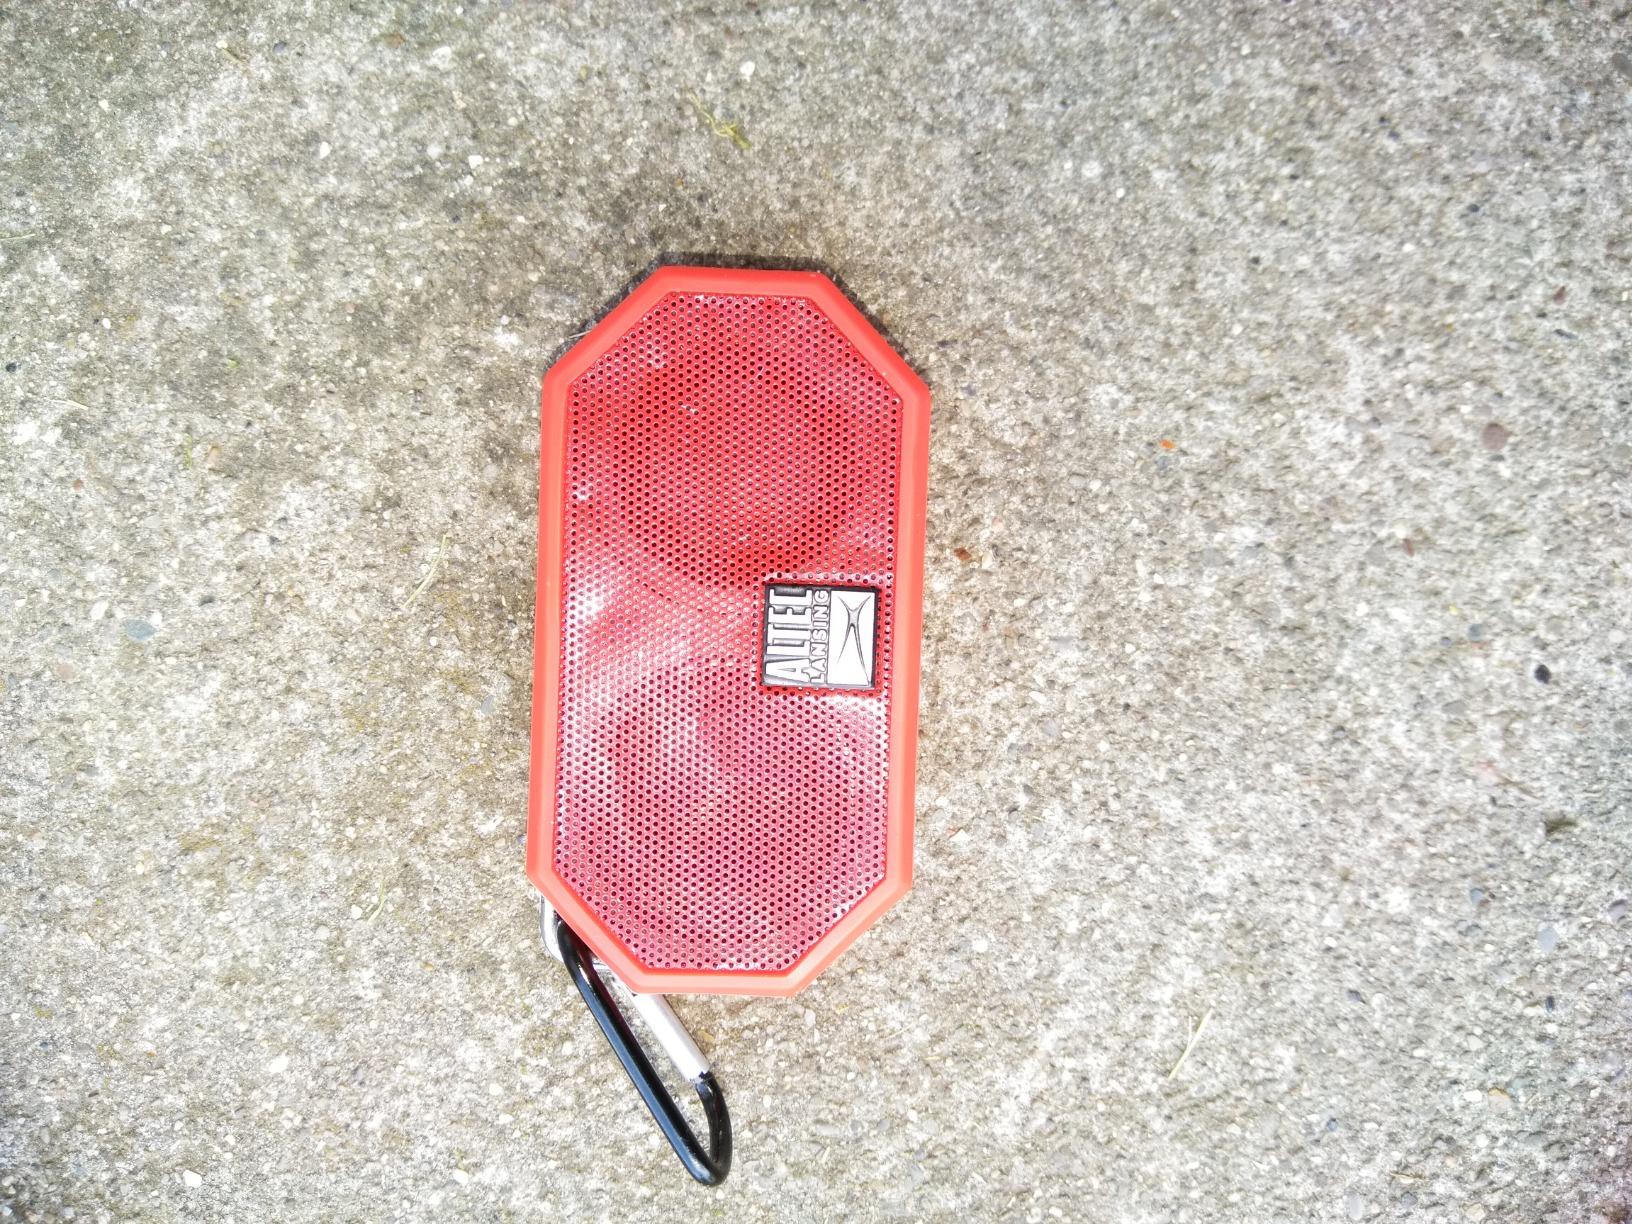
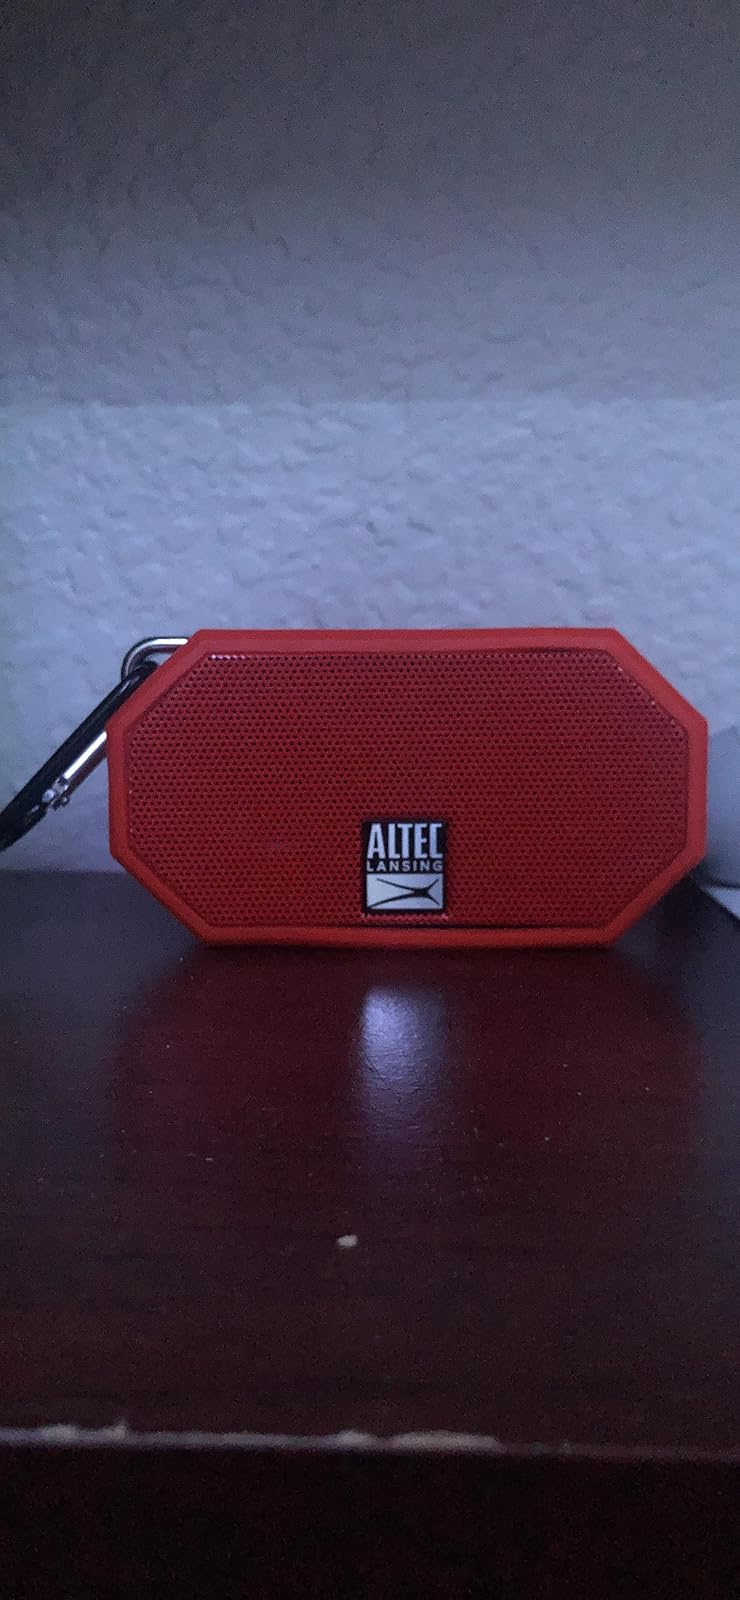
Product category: speaker
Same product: yes